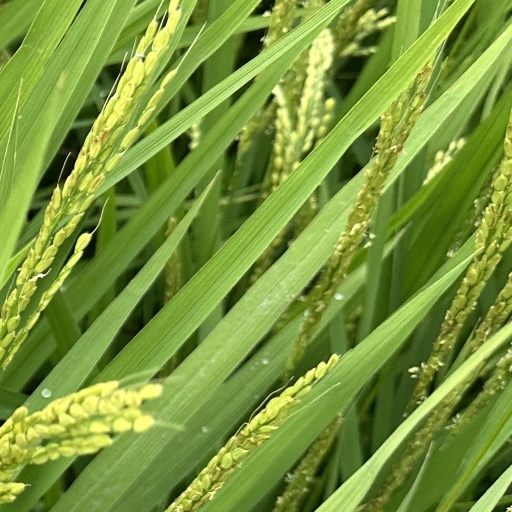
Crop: rice